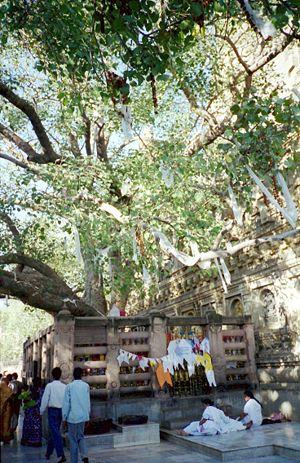
Bodhgaya, est une ville indienne située dans l'État du Bihar, à une centaine de kilomètres au sud de Patna. La ville est célèbre pour être le lieu où Siddharta Gautama a atteint l'illumination et l'état de Bouddha. À ce titre, le site est considéré comme l'un des quatre lieux saints du bouddhisme.
Les arbres sont significatifs dans de nombreuses mythologies et religions du monde et ont reçu des significations profondes et sacrées à travers les âges. Les êtres humains, observant la croissance et la mort des arbres, et la mort annuelle et la renaissance de leur feuillage, les ont souvent vus comme de puissants symboles de croissance, de mort et de renaissance. Les arbres à feuillage persistant, qui restent largement verts tout au long de ces cycles, sont parfois considérés comme des symboles de l'éternité, de l'immortalité ou de la fertilité. L'image de l'arbre de vie ou arbre du monde se produit dans de nombreuses mythologies.
Présents dans la religion de l’Inde ancienne, les arbres apparaissent dans les traditions et l’art bouddhique. Ainsi, selon le Bouddha-Charita, différents arbres ou bois jalonnèrent la vie du Bouddha. Le bois d’ashokas dans lequel sa mère accoucha, le jambosier sous lequel il médita, le pipal sous lequel il connut l’éveil, le manguier sous lequel il effectua le « miracle duel » et le sal sous lequel il s’éteignit. Les bouddhas du passé ont chacun atteint l'éveil sous un arbre spécifique.